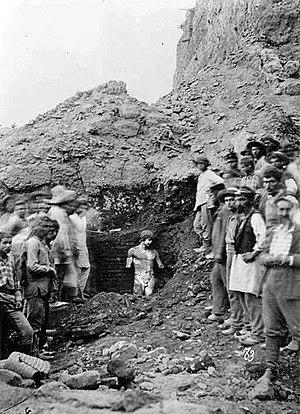
La statue d'Antinoüs de Delphes est une statue antique retrouvée à Delphes lors d'une fouille.